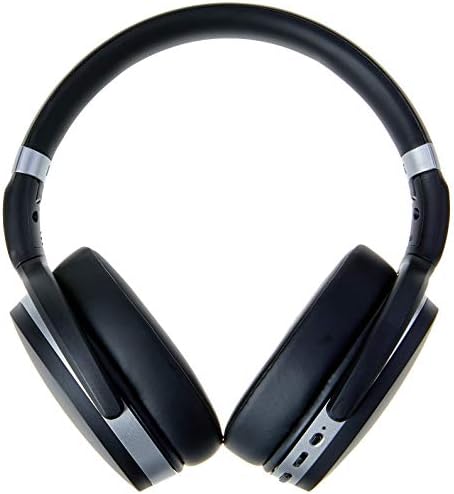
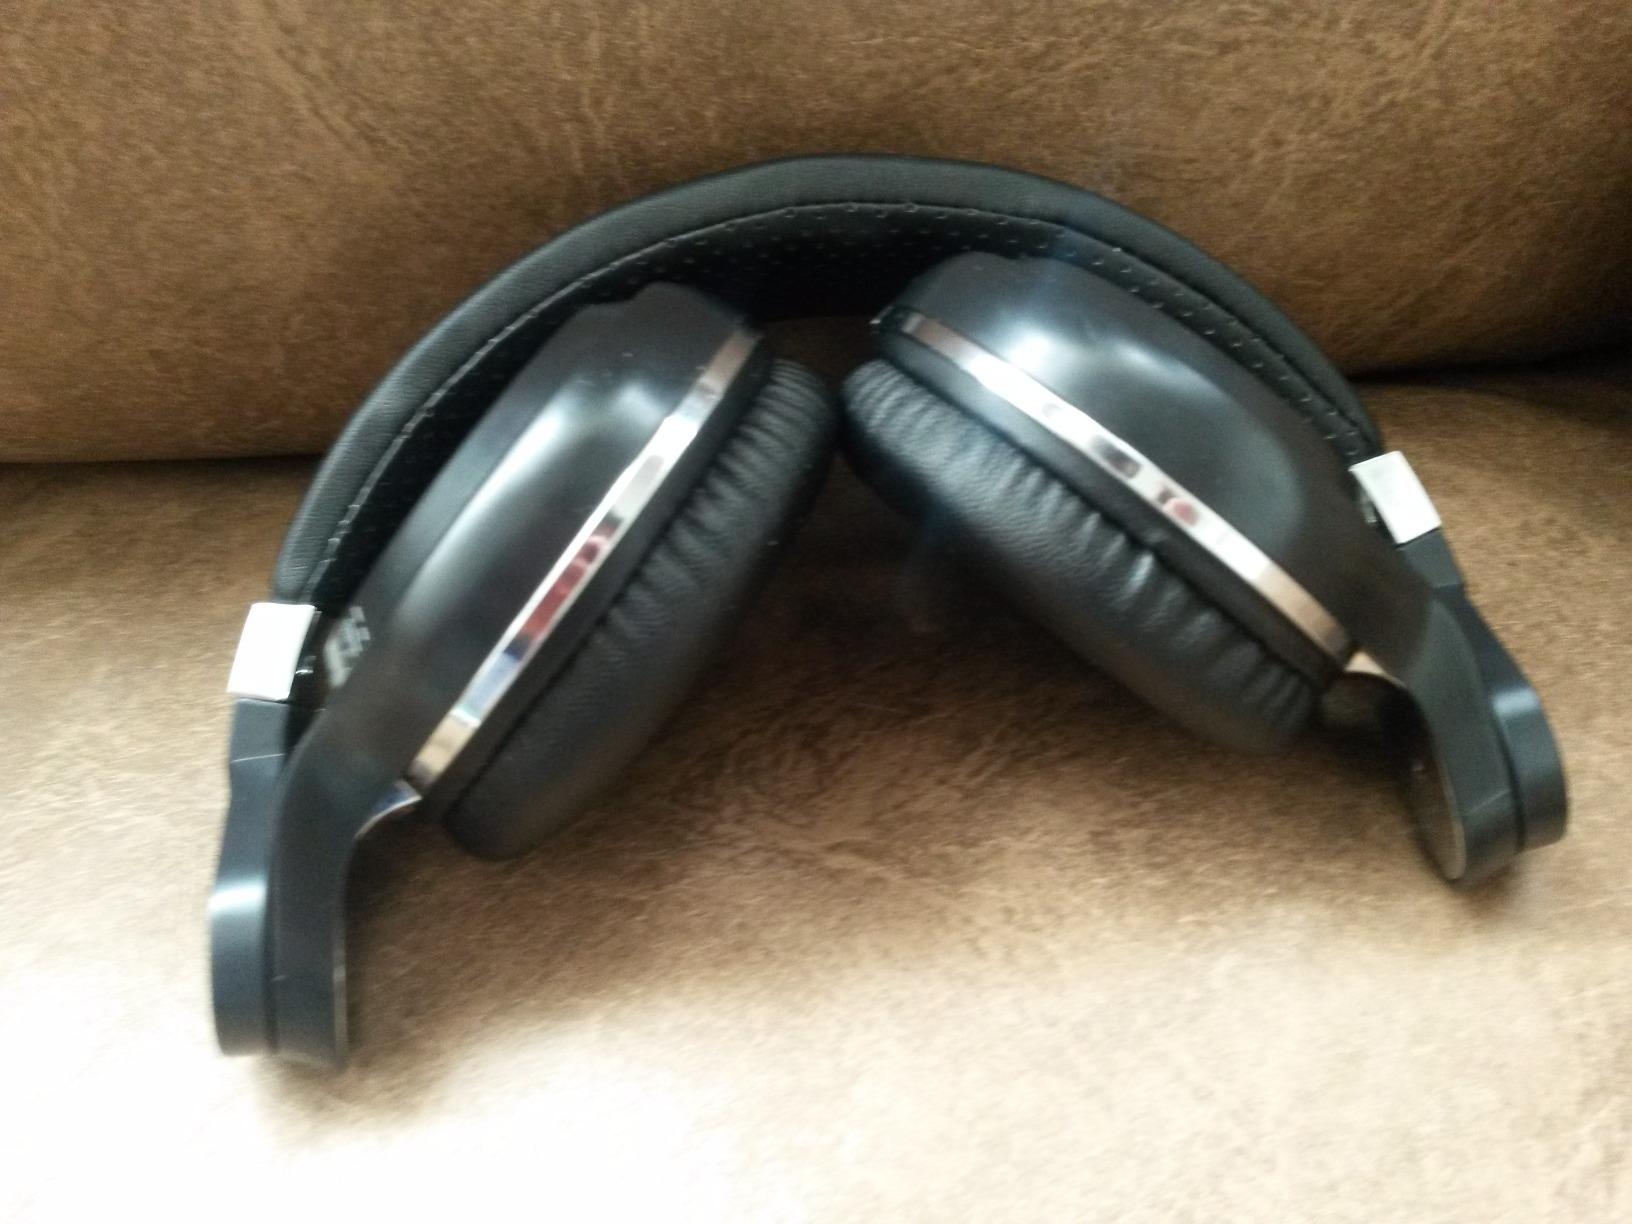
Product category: headphones
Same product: no